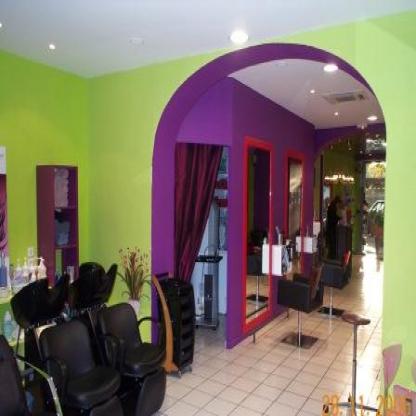
Scene: Indoor